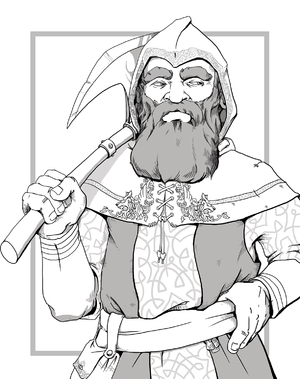
Cette liste des monstres de jeu de rôle recense les créatures imaginaires présentes dans une majorité de jeux de rôle quelle que soit leur forme, pour peu qu'ils ne soient pas originaires de la littérature, du cinéma, de la télévision ou des jeux vidéo, ces créatures étant elles détaillés dans les listes suivantes :
Le nain est une créature humanoïde, légendaire et imaginaire, souterraine et de petite taille, dont la figure actuelle est principalement issue de la mythologie nordique et des croyances germaniques médiévales. Comme le lutin, le gobelin et le gnome, avec lesquels il est souvent confondu, il fait partie du « petit peuple ». Il partage peut-être l'origine des géants mythologiques.